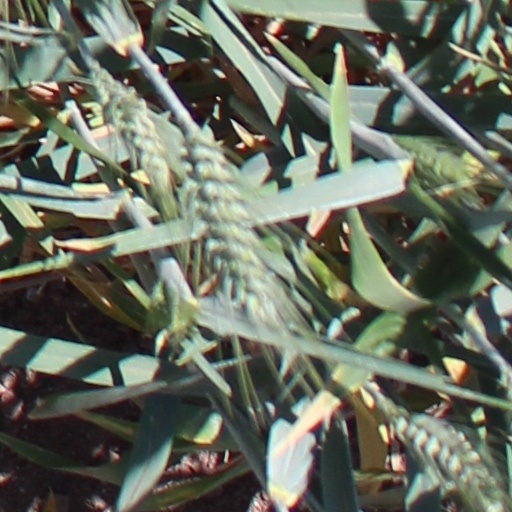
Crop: wheat